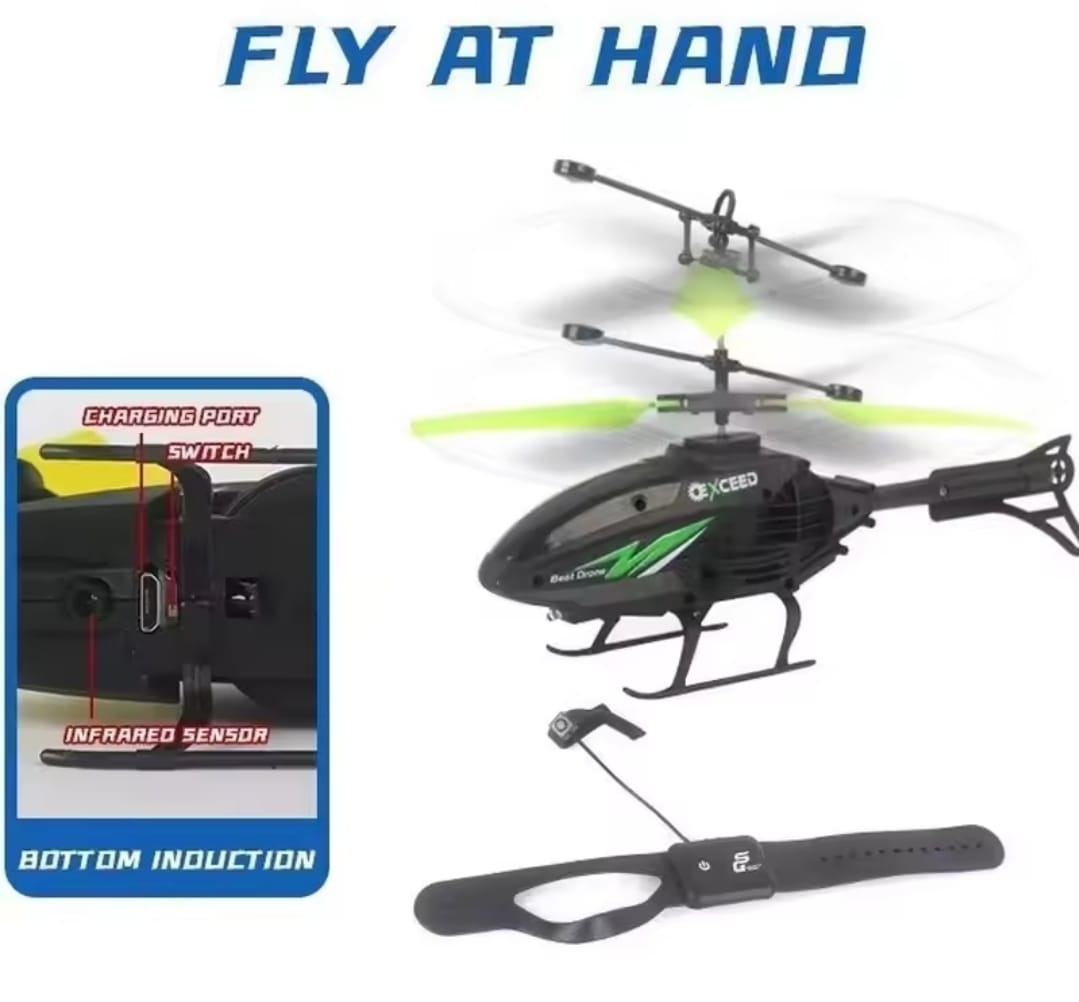
New Remote Control Aircraft Sensing Watch Watch Remote Control Aircraft Children'S Toy Helicopter Suitable For Beginners
Brand: NovaCart
Category: Toys & Games > Toys > Flying Toys > Toy Helicopters